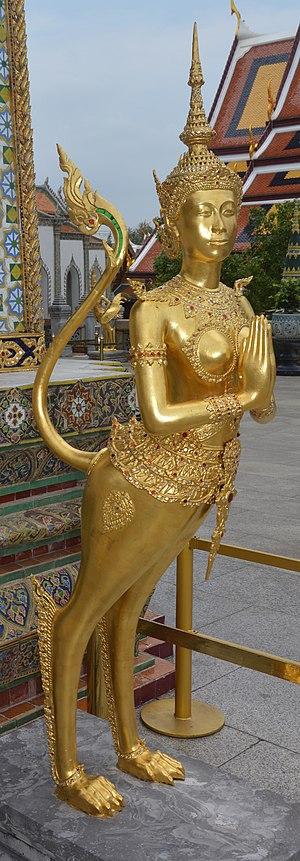
Statue d'Apsonsi dans le Wat Phra KaewFrançais
L'Upsorn Sriha et son pendant masculin Thep Norasri sont des créatures issues de la mythologie hindoue. Elles ont un buste humain mais des pattes et une queue de lions. Elles habitent la forêt d'Himmapan.